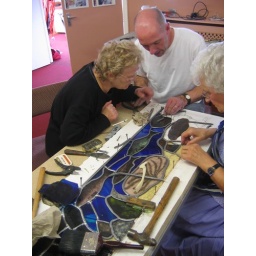
windows in eaves oct 05.jpg brian and girls